Newmarket State School

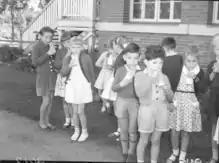
Free school milk distribution at the school, July 1958

Newmarket State School's new brick school building (now called Block A) was opened on 30 June 1934 by the Minister for Public Instruction (Frank Cooper). It was a two-storey masonry building, constructed from red brick with a darker brick base and pale stucco treatment to the upper floor. It had a hipped roof with gables over the entrances and a prominent ventilation fleche. The main entrance was through a portico with three round arches. Gables featured a half-timbered ornamental effect, utilising timber, fibre-cement panels and terracotta tiles. The building contained 13 classrooms, a head teacher's office, and retiring rooms on both floors. Circulation was provided by an internal staircase at the eastern end and an external timber staircase attached to the western wall. Windows on the southern elevation were protected by terra-cotta tile-clad window hoods. Landscaping in front of the new building including a row of fig trees along the Banks Street fence line (two of which survive), and the laying out of pathways.